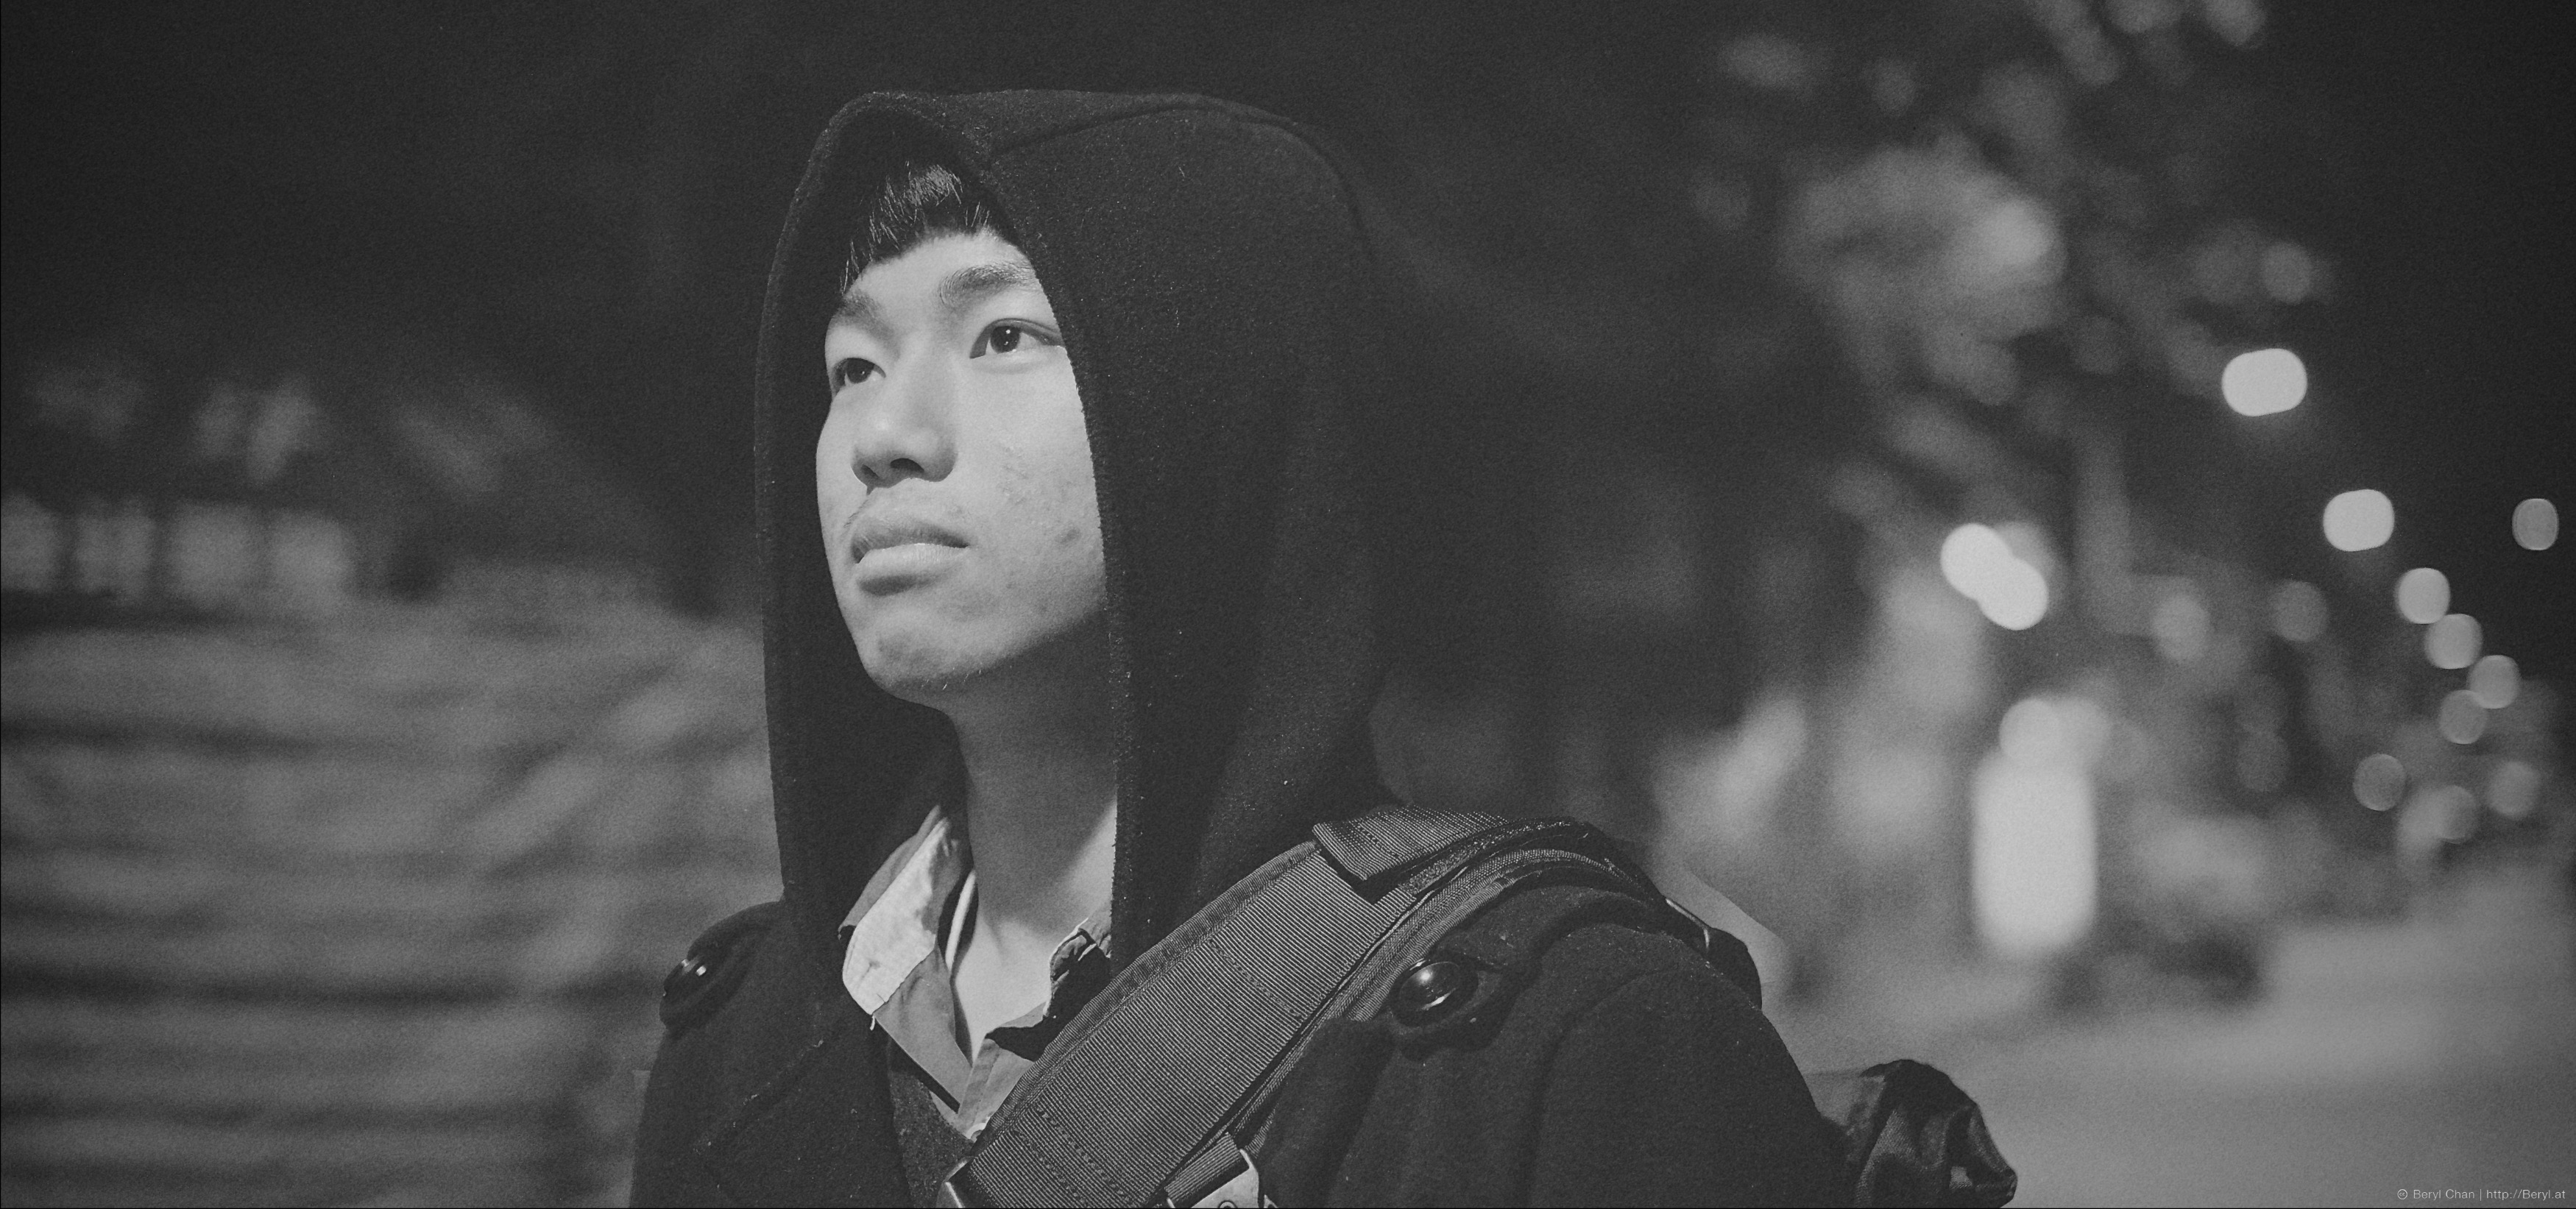
bokeh, black and white, hair, white, photography, boy, film, fujifilm, portrait, chinese, darkness, black, monochrome, face, eyes, 35mm, photograph, wide, mirrorless, xf35mmf14r, xpro1, midnight, cinematic, monochrome photography, film noir